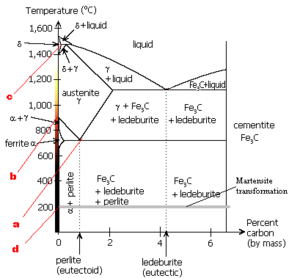
Dmitri Konstantinovitch Tchernov est un ingénieur métallurgiste russe, connu pour sa découverte des transformations polymorphes dans l'acier, ainsi que pour l'établissement du diagramme de phase fer-carbone des aciers qui marque le début de la métallographie scientifique.